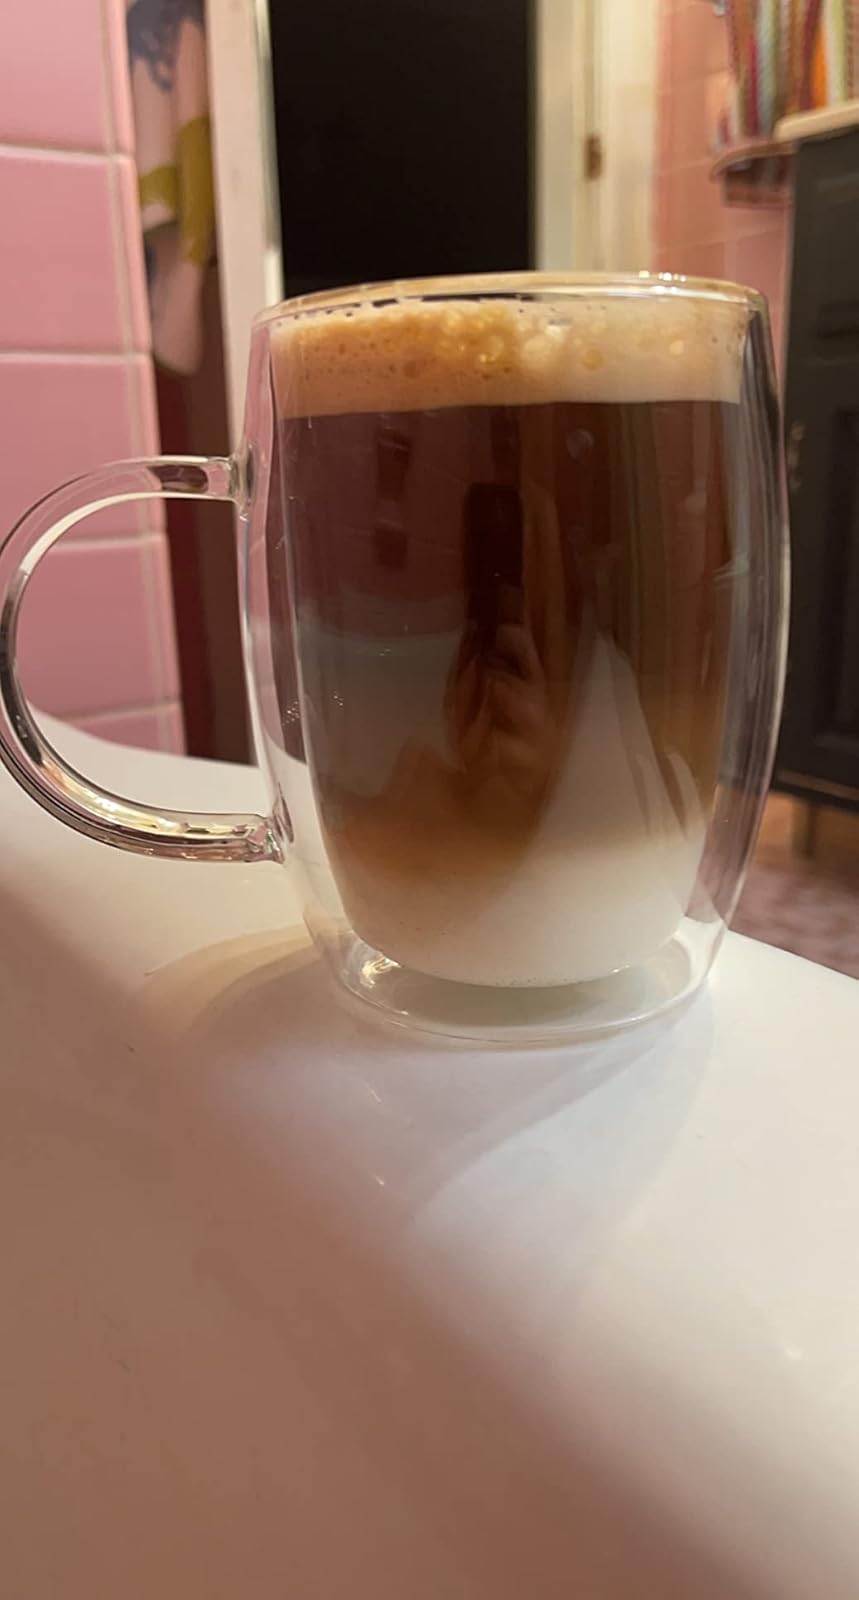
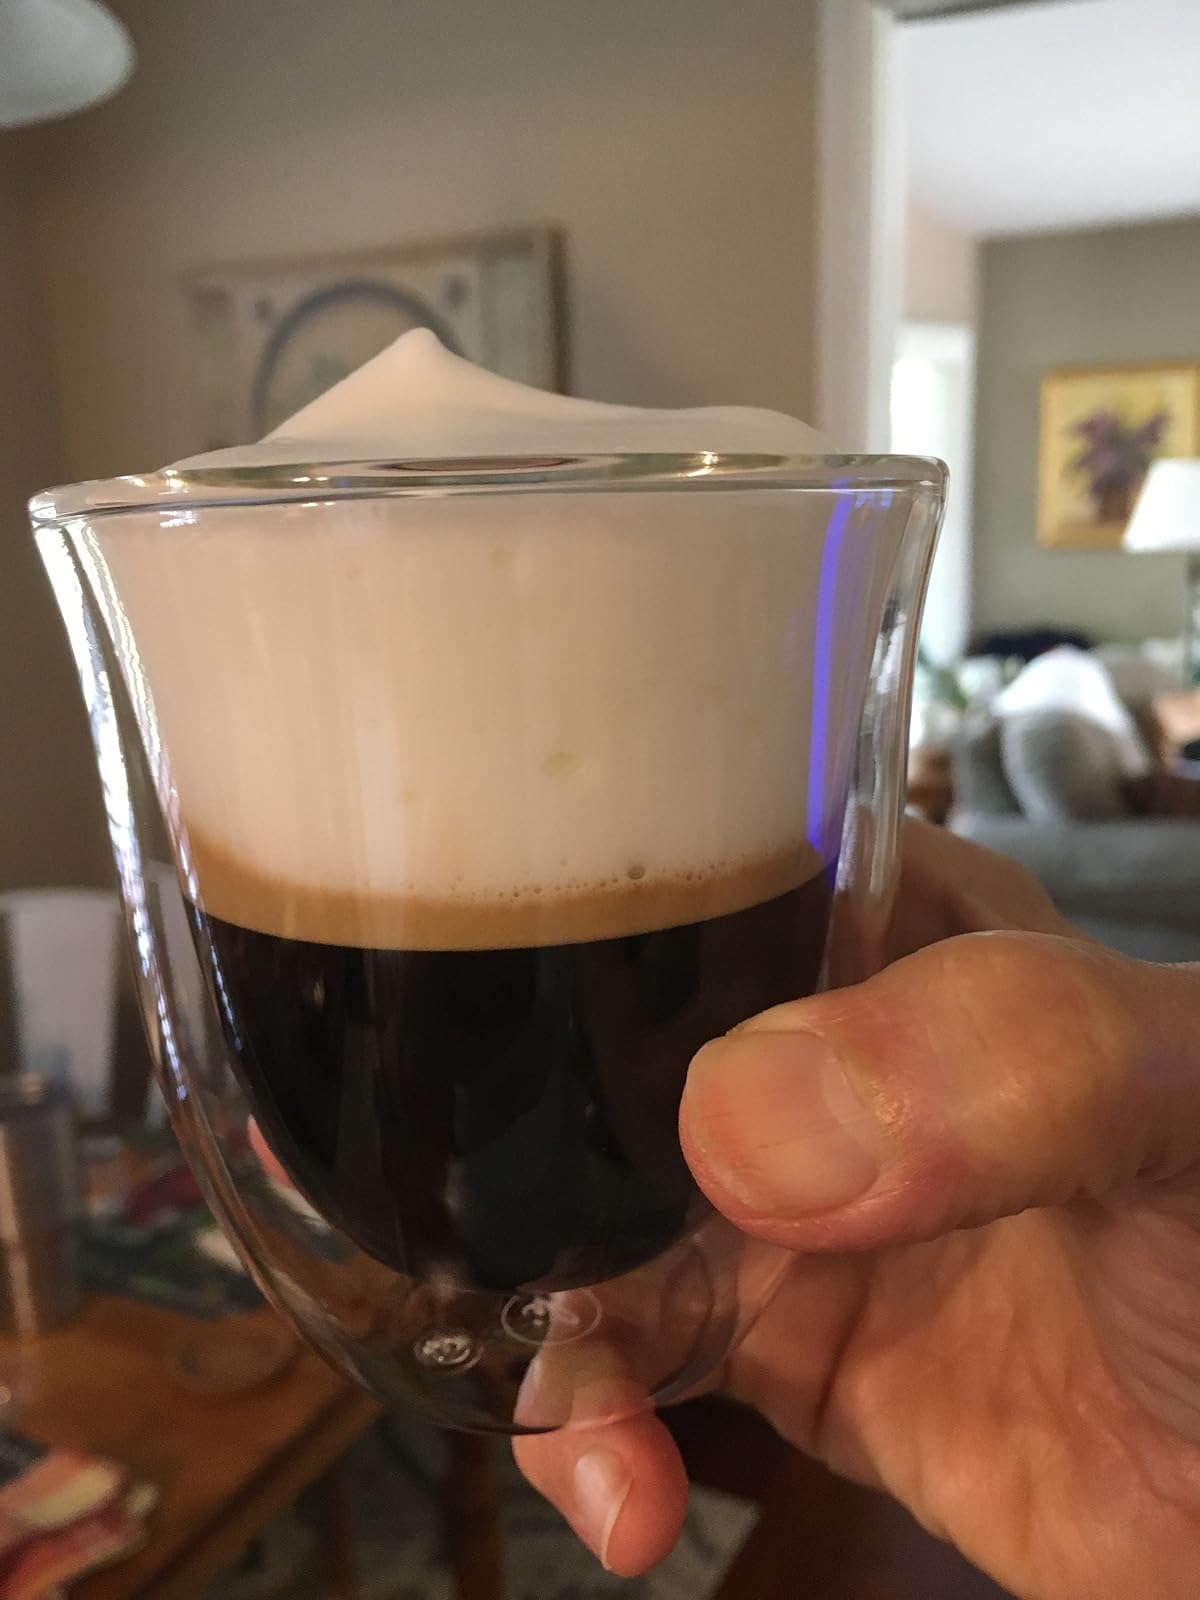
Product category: items_mug
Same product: no